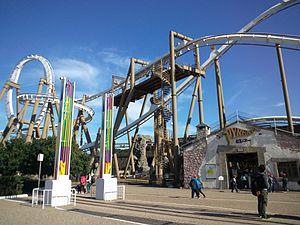
Parque España-Shima Spain Village est un parc à thème situé à Shima, dans la préfecture de Mie, au Japon. Ouvert en 1994, il dédie sa thématique à l'Espagne.
Isla Mágica ouvert au public le 28 juin.
Pyrenees sont des montagnes russes inversées du parc Parque Espana-Shima Spain Village, situé au Japon.